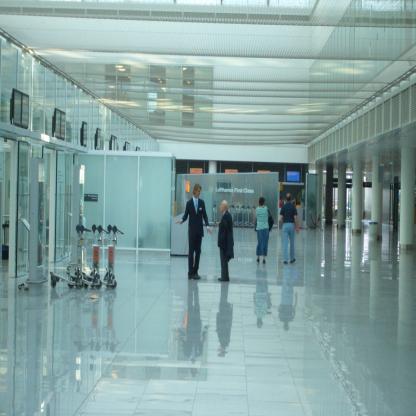
Scene: Indoor